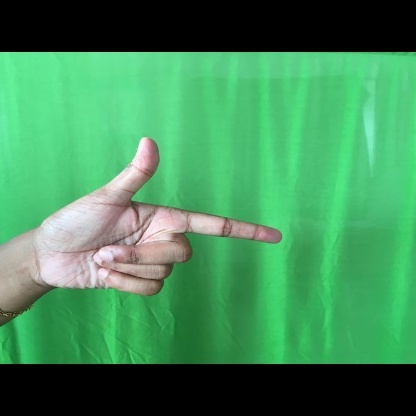
Mudra: Chandrakala